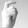
ASL letter: X